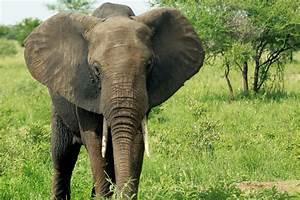
elephant